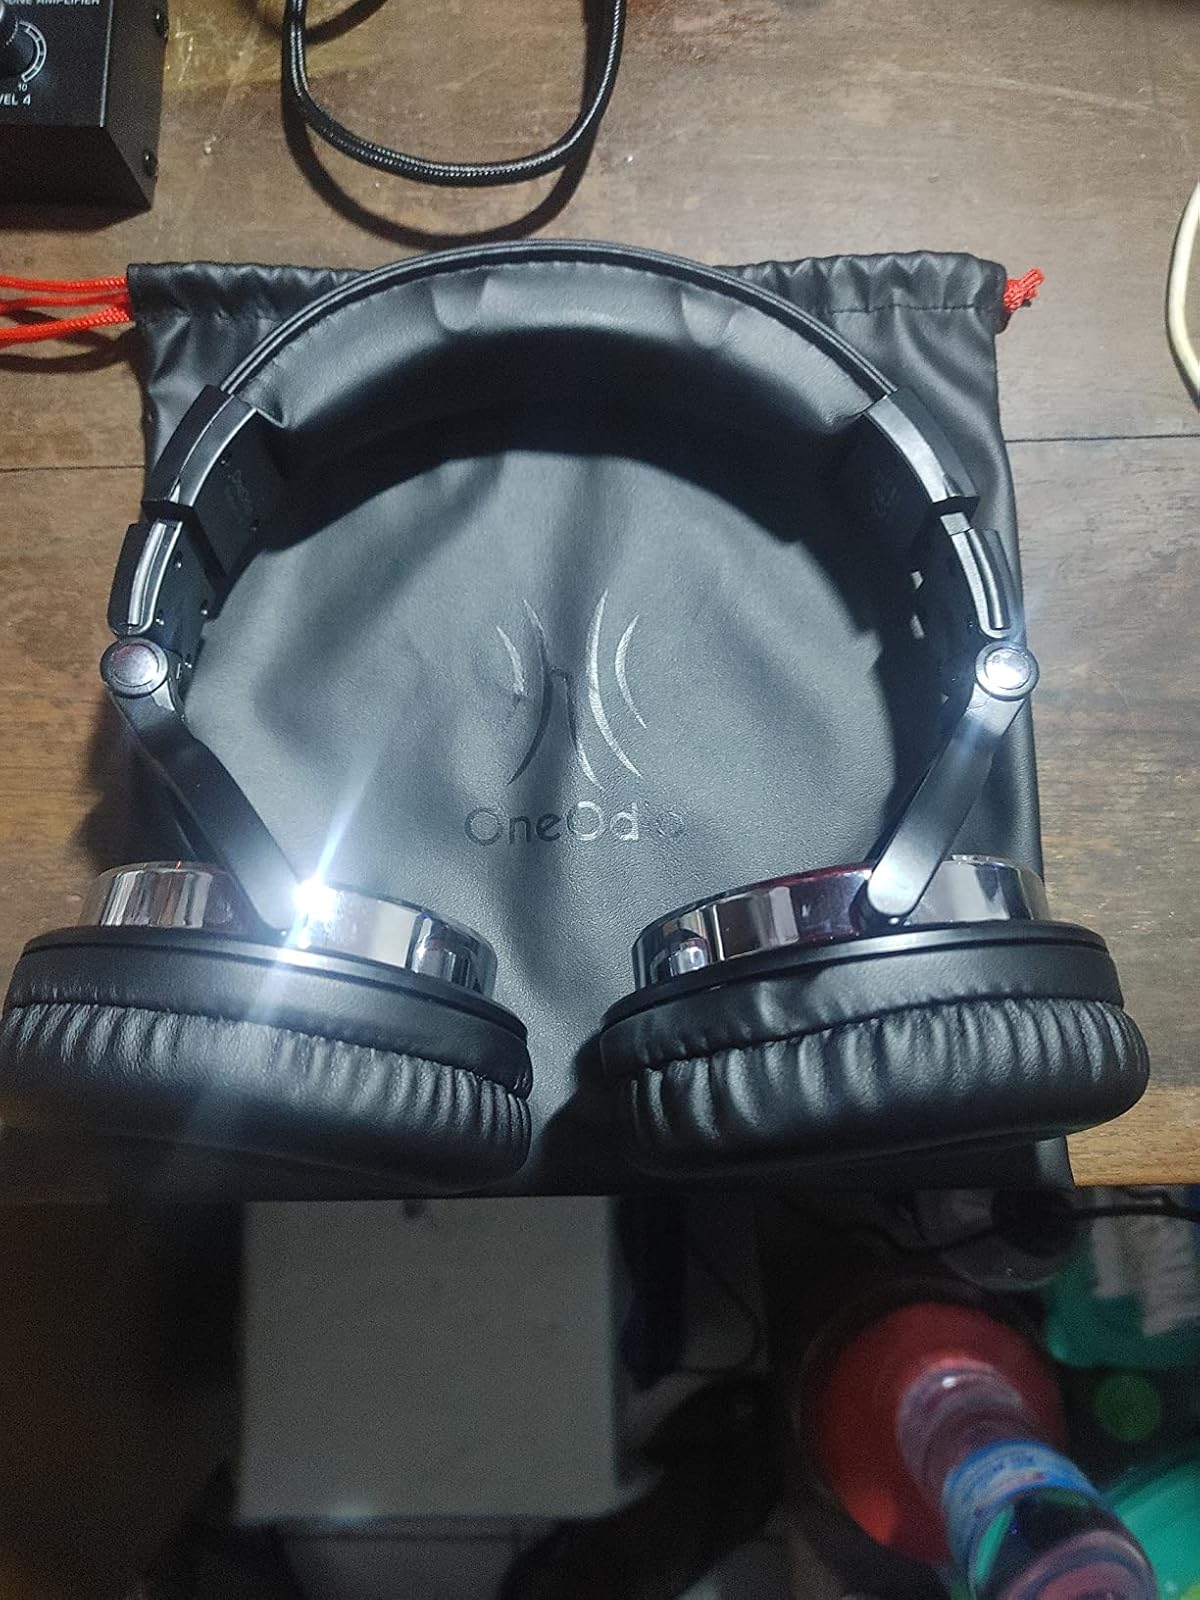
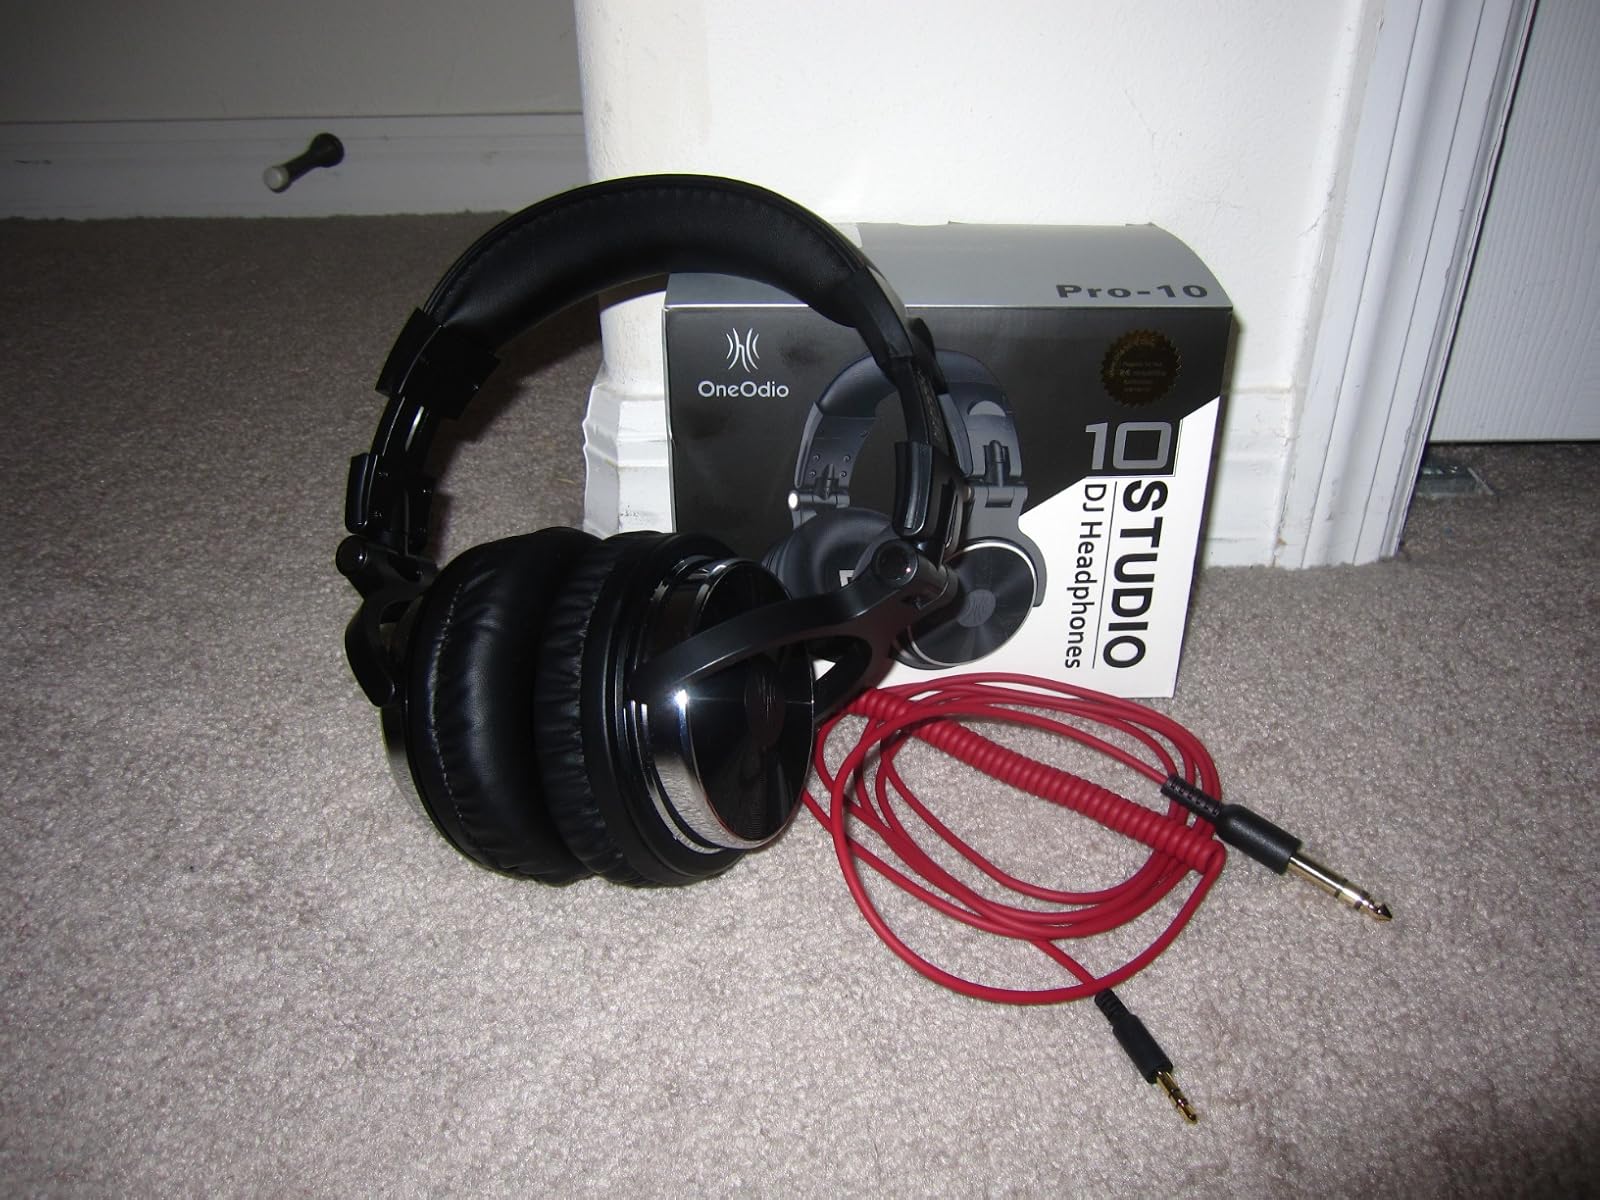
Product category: headphones
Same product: yes